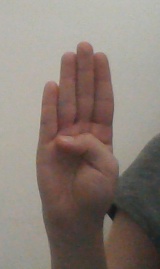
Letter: kaaf